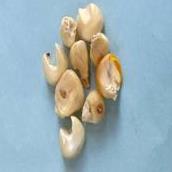
Maize quality: Bad